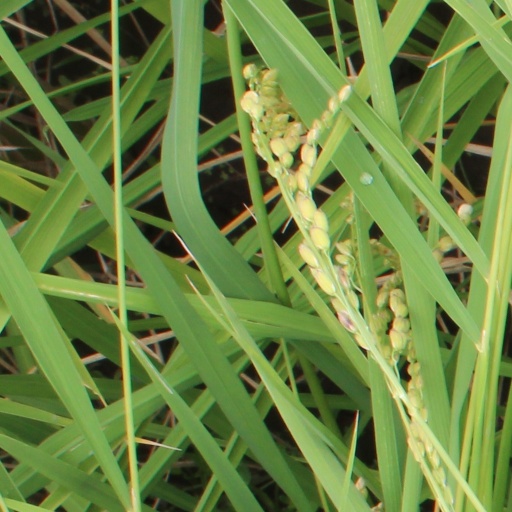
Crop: rice